Government Cable Office

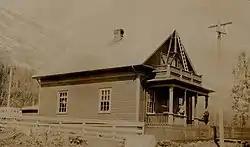

The Government Cable Office in Seward, Alaska, United States, is a historic building that served as a telegraph office connecting Seward with the rest of the United States.